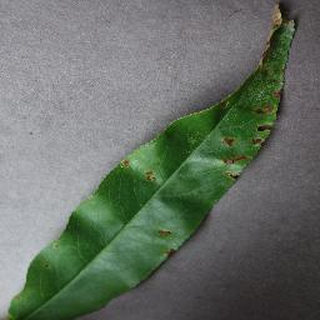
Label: peach_bacterial_spot